J. R. House

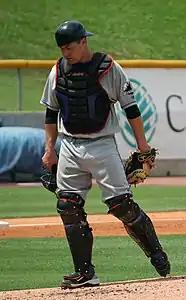
House, as catcher with the Buffalo Bisons, triple-A affiliate of the New York Mets, in

House hit his first career home run off Toronto Blue Jays starting pitcher Jesse Litsch on August 18, 2007. House saw action in 19 games with Baltimore, batting .211 with three home runs. With the conclusion of the regular season, he was outrighted to the minor leagues on October 3. He declined the assignment and elected free agency on October 12.